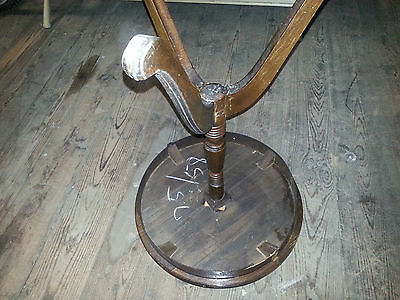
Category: table